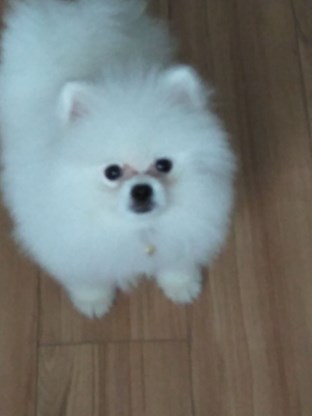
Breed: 1936-n000005-Pomeranian